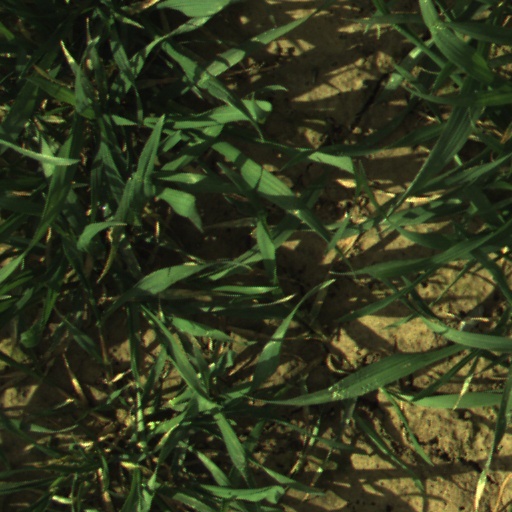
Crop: wheat